Australia at the 1996 Summer Paralympics

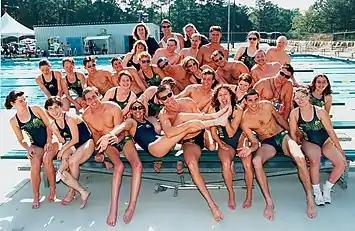
The Australian swimming team athletes pose at the training pool at the 1996 Atlanta Paralympic Games.

Men – Rodney Bonsack, Scott Brockenshire, Kingsley Bugarin, Brendan Burkett, Dominic Collins, Paul Cross, Cameron de Burgh, Grant Fitzpatrick, Paul Gockel, Alex Hadley, Jeff Hardy, Sean Harris, Brett Reid, Alastair Smales